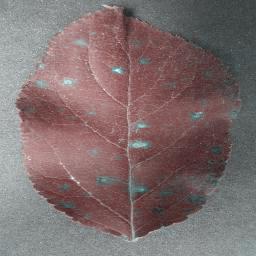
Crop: apple
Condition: cedar_rust